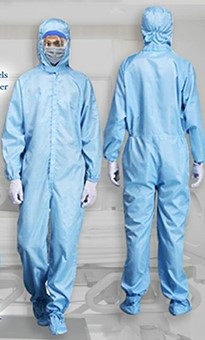
Objects detected:
Face_Shield
Mask
Coverall
Coverall
Gloves
Gloves
Gloves
Gloves